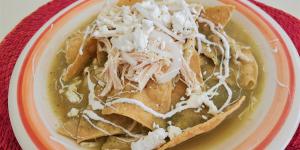
chilaquiles verdes con pollo